Tracy Rocker

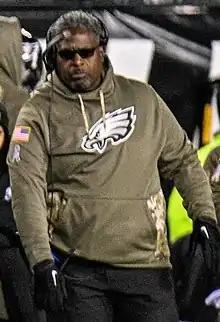
Rocker in 2022

Tracy Quinton Rocker (born April 9, 1966) is an American football coach and former player who is the defensive line coach for the Tennessee Titans of the National Football League (NFL). He played as a defensive tackle in the NFL.